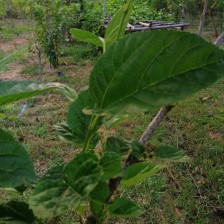
Variety: BlackAustralia